Tsaris Pass

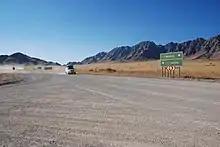
C19 between Maltahöhe and Solitaire

The Tsaris Pass is a mountain pass in the Hardap Region of central Namibia. It is situated west of Maltahöhe on the C19 road through the Tsaris Mountains in the Namib Desert in the direction of Sossusvlei, Sesriem, and Solitaire. Although the road has a grade of 1:18, it is unsuitable for trailers. This section of the C19 frequently is in bad condition. Tourists are advised not to attempt it without a 4x4.